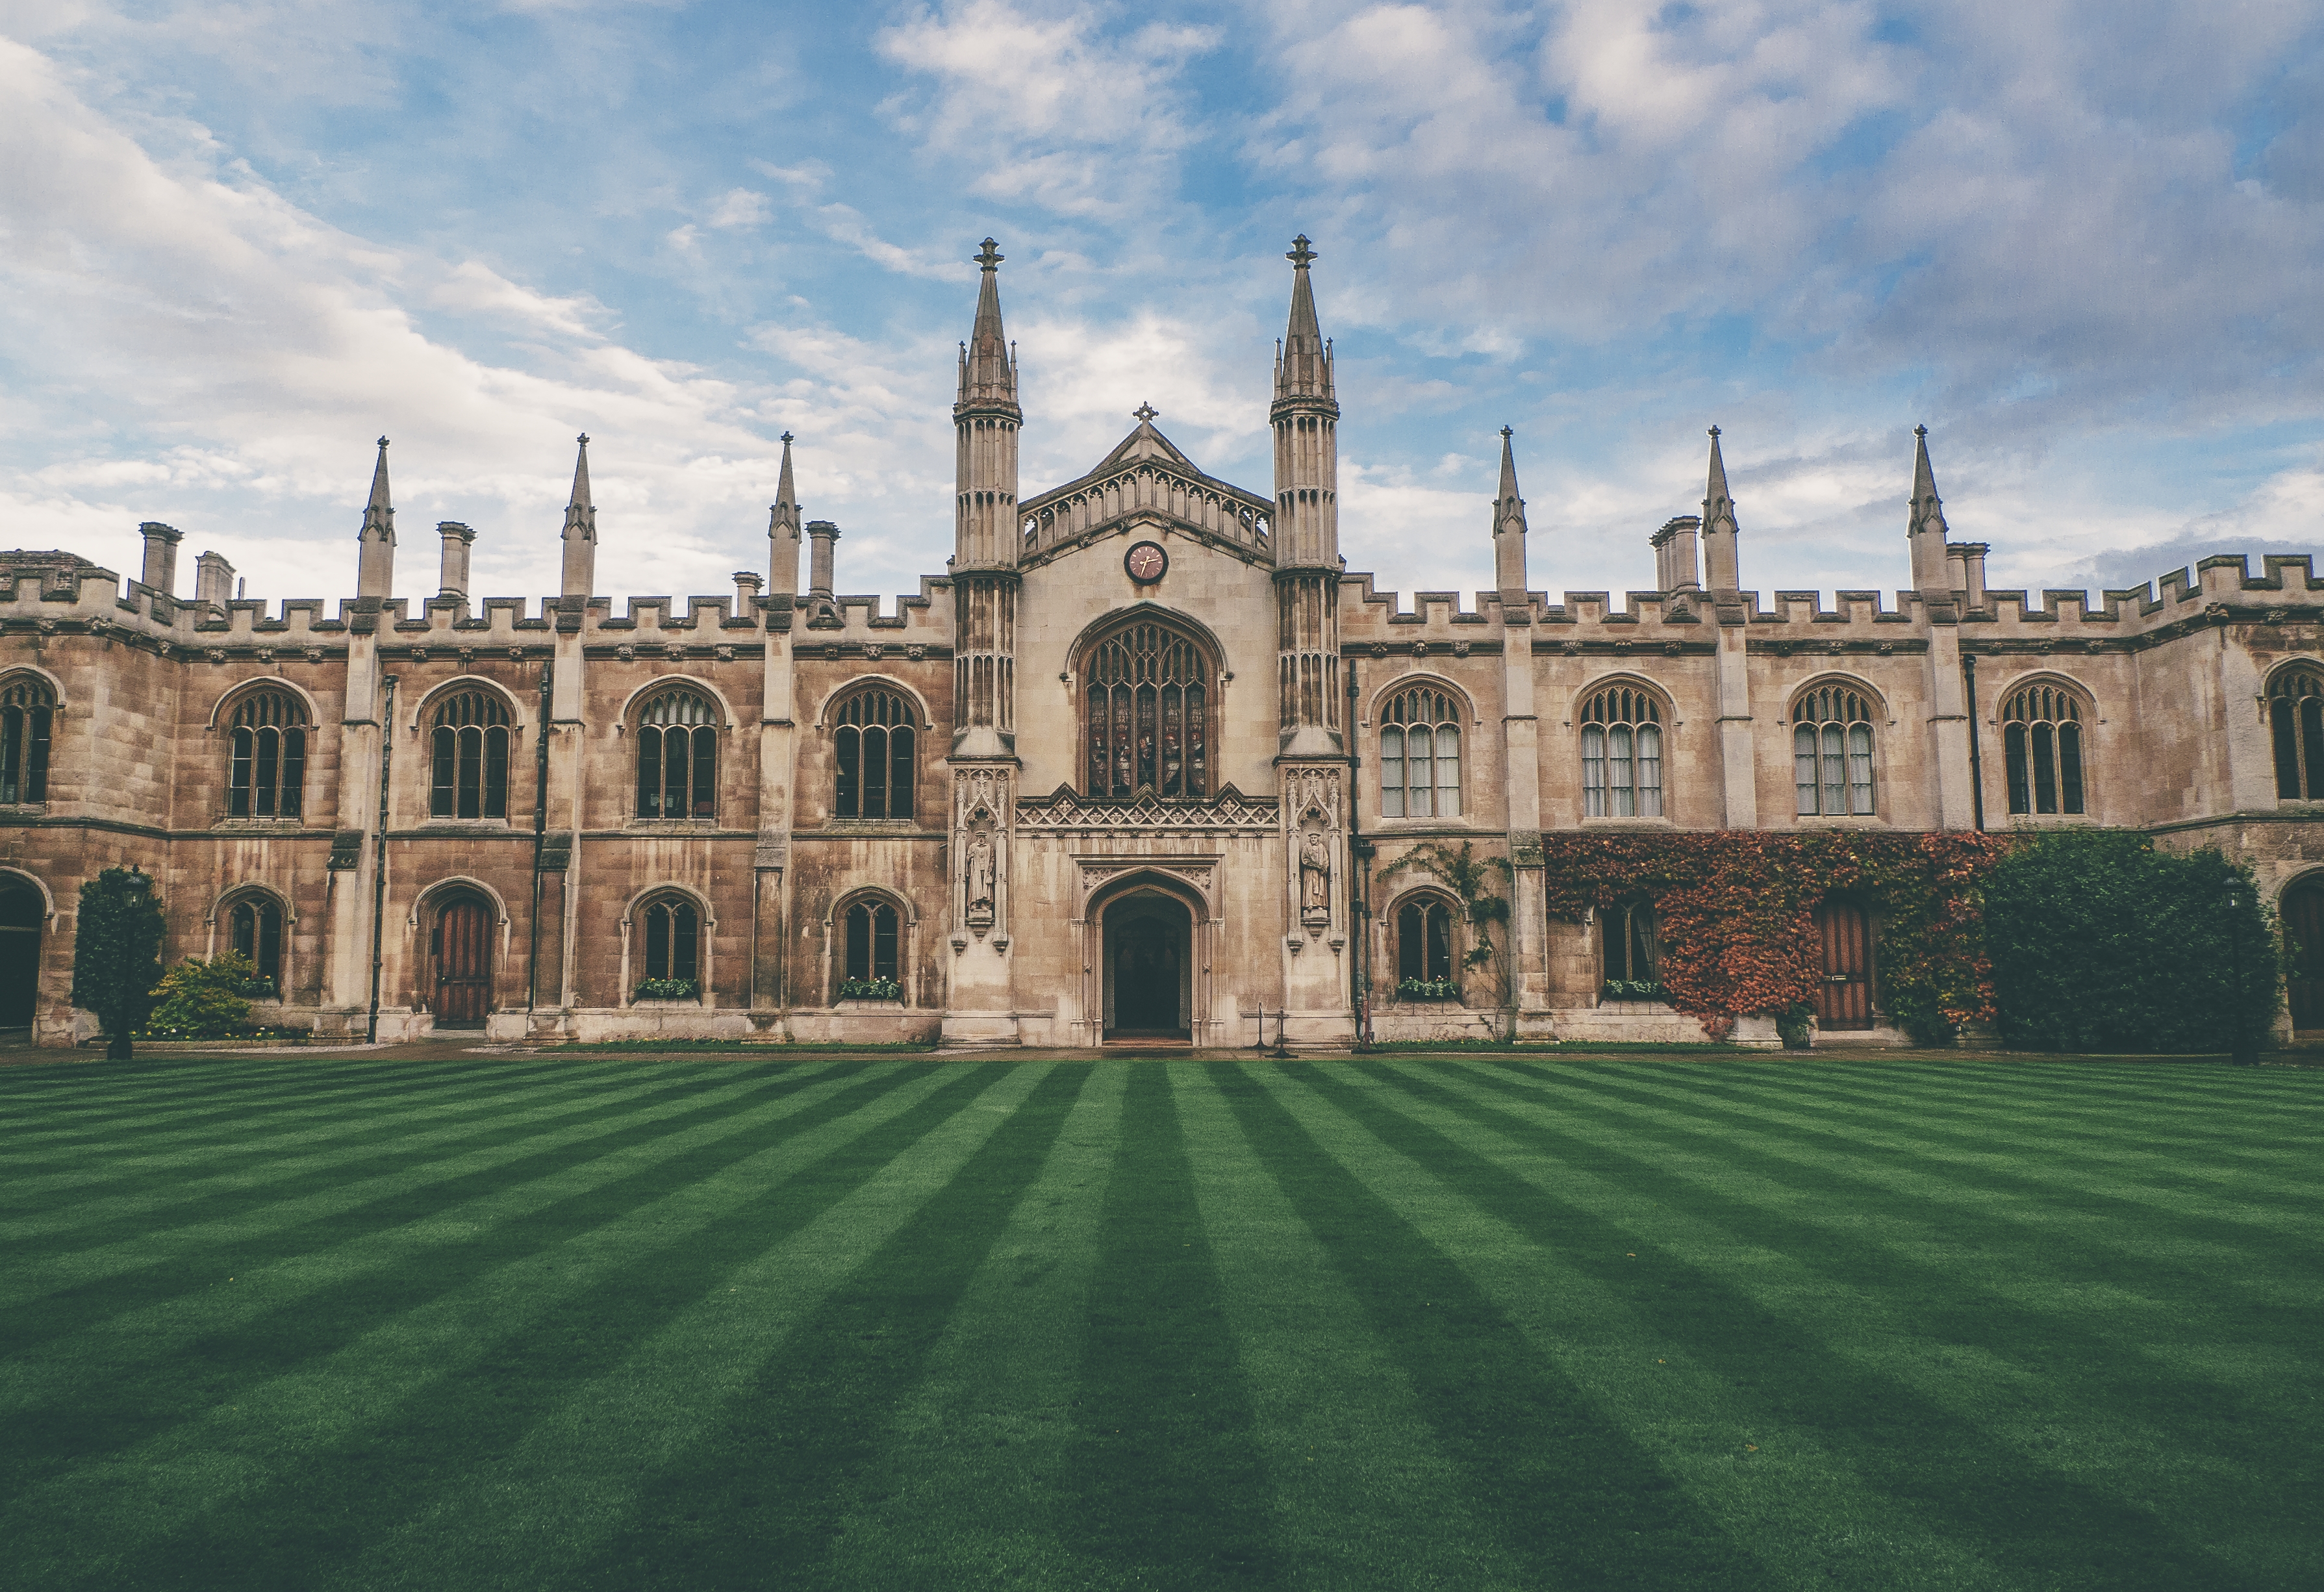
grass, sky, lawn, meadow, building, chateau, palace, castle, landmark, cathedral, garden, place of worship, education, clouds, monastery, mowing, school, abbey, campus, estate, stately home, historic site, king s college chapel, university of cambridge